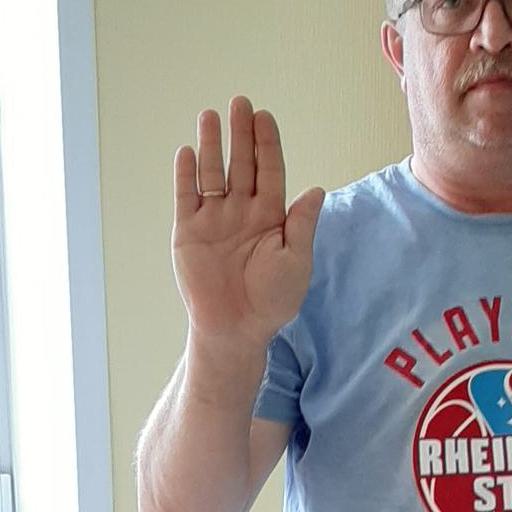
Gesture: stop